Kinshasa

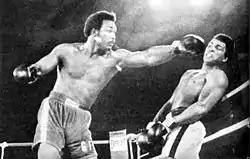
Foreman trying to punch Ali, October 1974

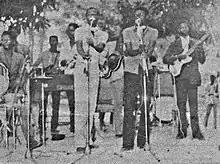

Located in Kinshasa are the National Museum and the Kinshasa Fine Arts Academy.